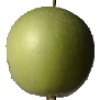
Label: apple_granny_smith